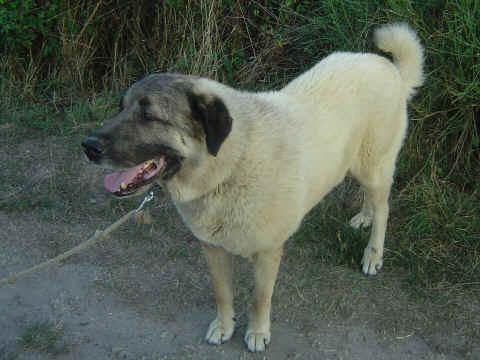
Leonberg